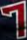
Number: 7